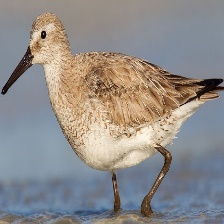
Species: RED KNOT
Scientific name: CALIDRIS CANUTUS
ImageNet parent category: red-backed_sandpiper